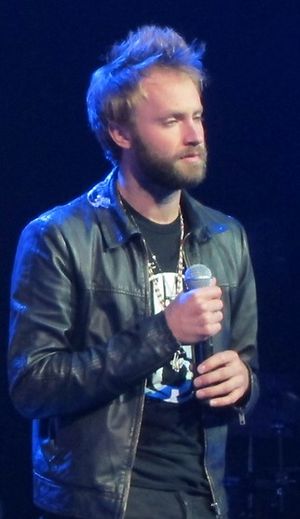
Paul McDonald
Paul McDonald er en amerikansk sanger/sangskriver fra Huntsville, Alabama, som i øjeblikket er bosiddende i Nashville, Tennessee. McDonald blev nummer otte i sæson 10 af American Idol, hvor han imponerede med sin unikke stemme. Siden 2005 har McDonald været forsanger i bandet Hightide Blues, som ændrede navn til The Grand Magnolias i 2010.